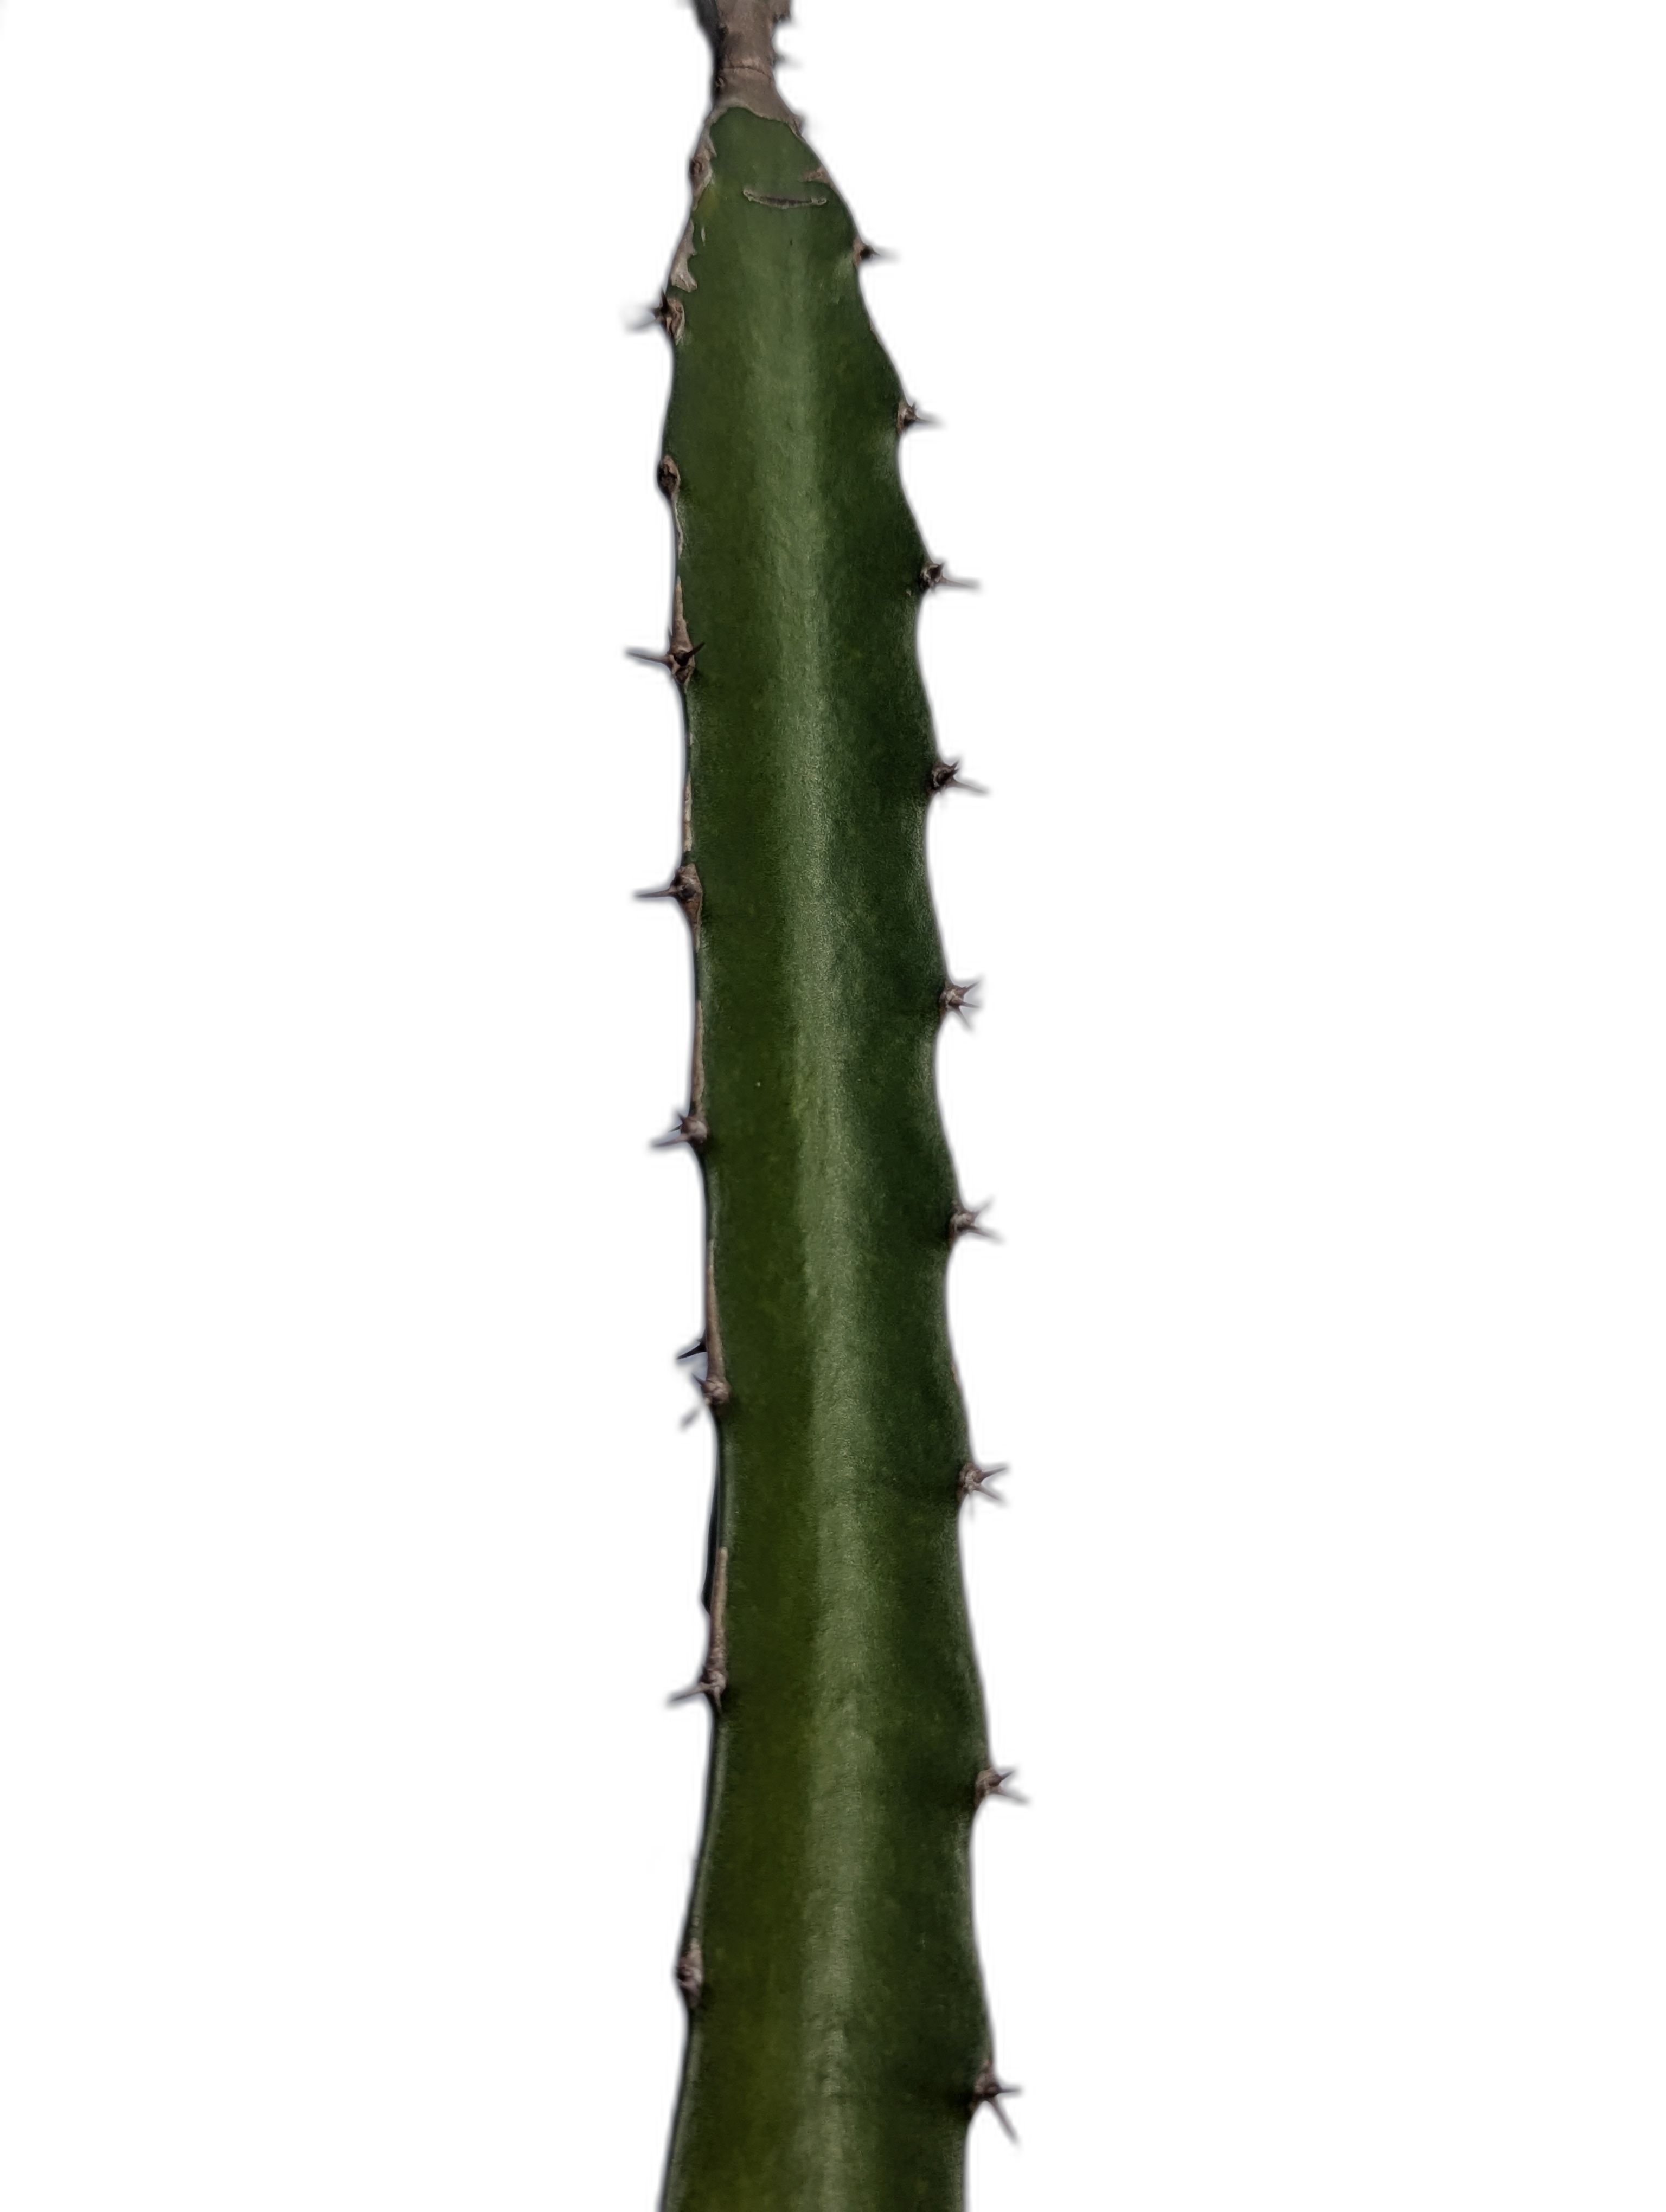
Label: Good leaf